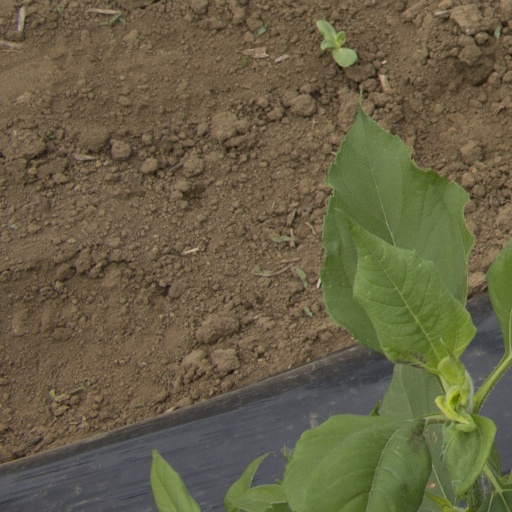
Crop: Jerusalem artichoke